Sakya Pandita

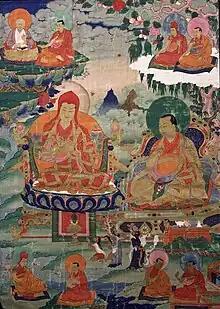
Sakya Pandita and Drogön Chögyal Phagpa, one of the five founders of the Sakya school of Tibetan Buddhism, first vice-king of Tibet. In 1253 Kublai Khan invited Sakya Pandita's Nephew Chogyal Phagpa to court. As a result, Buddhism was declared the state religion and Phagpa was given authority over three of Tibet's provinces.

Sakya Pandita was born as Palden Dondup at Sakya in the noble family of Jamyanggön (Khön). This lineage had held the abbotship of Sakya on a hereditary basis since 1073. His father was Palchen Öpoche (1150–1203) and his mother Machig Nyitri Cham. Sakya Pandita was the nephew of Jetsun Dragpa Gyaltsen (1147–1216), and became the principal disciple of this prominent scholar. He was instructed in the sutras and tantras by Dragpa Gyaltsen and mastered Sanskrit and three Inner Asian languages. Eventually he was initiated as a śrāmaṇera by his master and given the religious name Künga Gyeltsen.